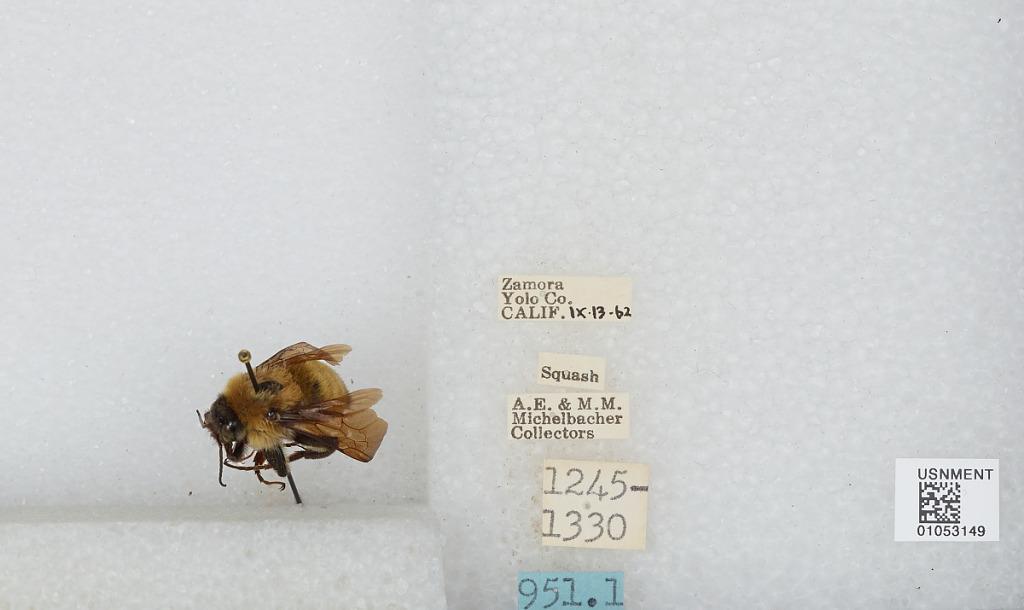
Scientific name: Bombus sp.
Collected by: A. Michelbacher & M. Michelbacher
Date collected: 1962-9-13
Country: United States
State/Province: California
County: Yolo
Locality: Zamora
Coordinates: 38.7967, -121.882